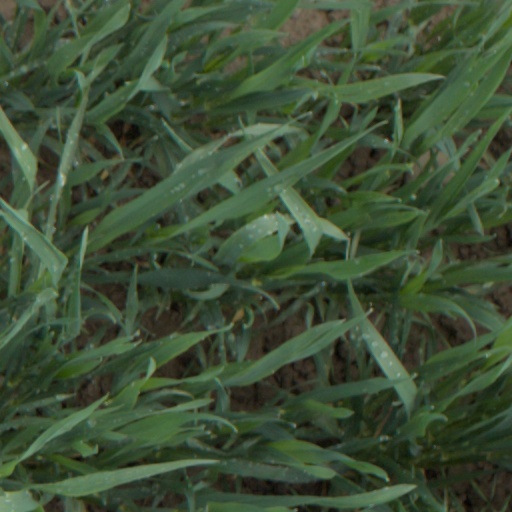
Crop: wheat